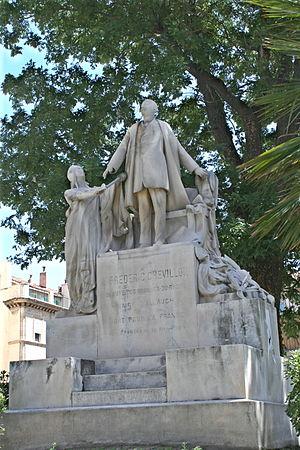
Monument en l'honneur de Frédéric Chevillon, député maire d'Allauch mort au champ dhonneur en 1917, élevé place de la corderie-Henri Bergasse à Marseille. Sculpture d'Henri Raybaud.
Henri Charles Raybaud, né à Marseille le 4 juin 1879 et mort le 16 août 1942 dans la même ville, est un sculpteur français.
Frédéric Chevillon, né le 12 janvier 1879 à Marseille et mort pour la France le 21 février 1915 aux Éparges, est un homme politique français.